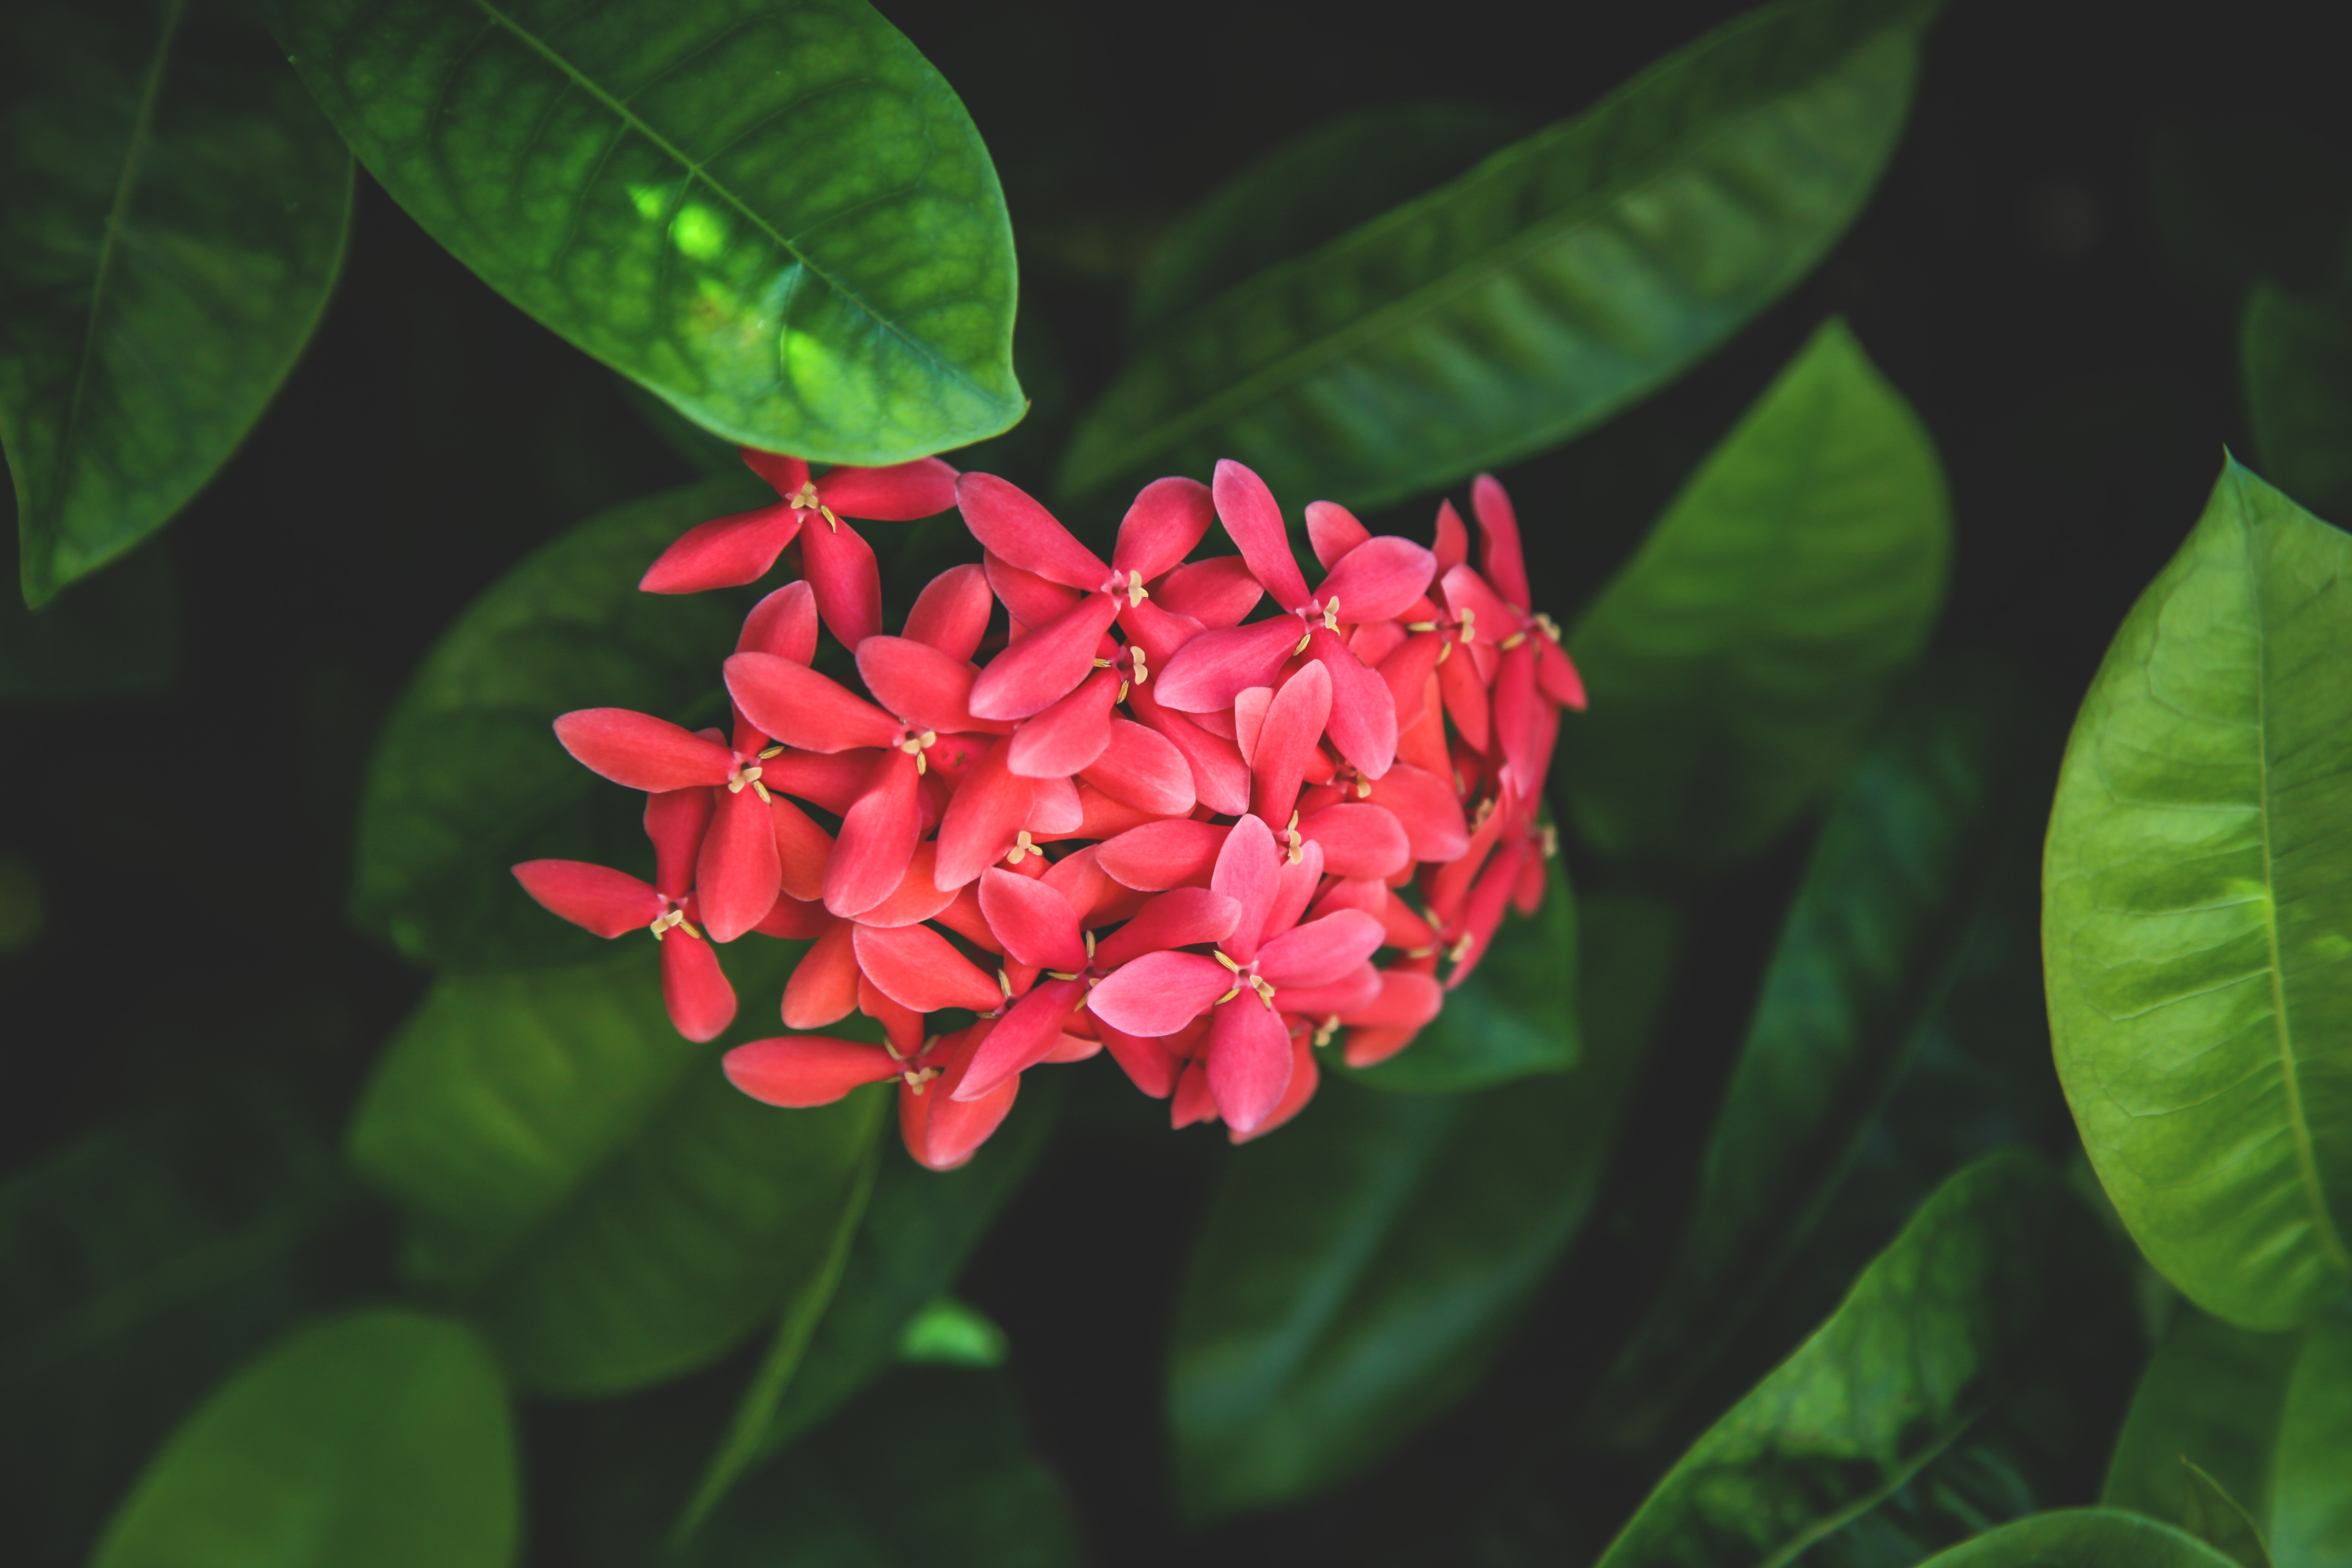
nature, blossom, plant, leaf, flower, petal, green, red, botany, pink, flora, leaves, shrub, blossoms, macro photography, flowering plant, plant stem, land plant